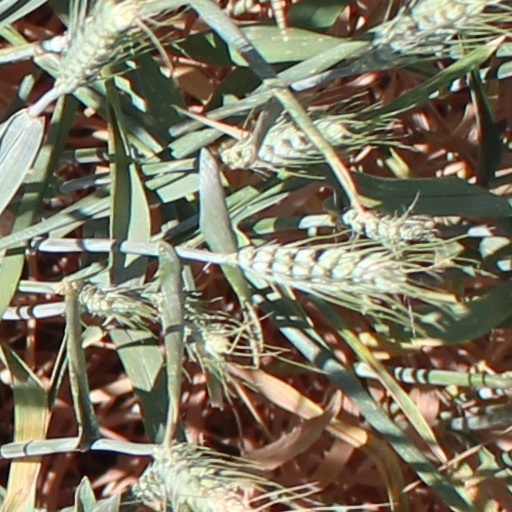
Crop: wheat